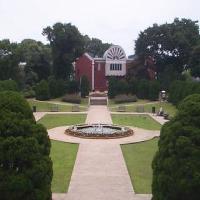
Weather: cloudy or overcast